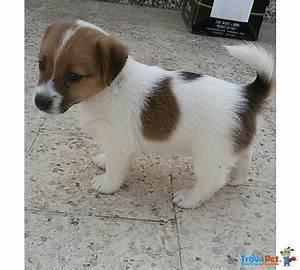
dog